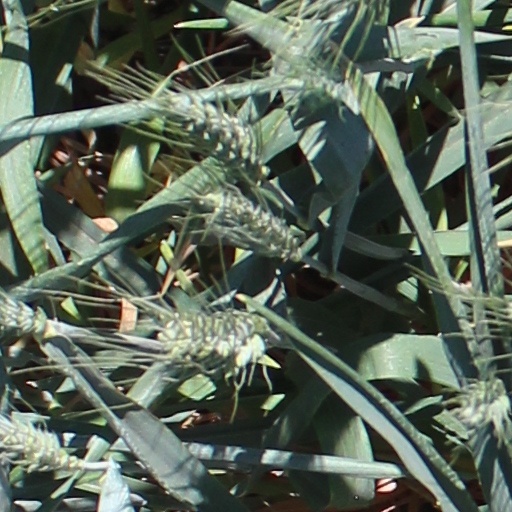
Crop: wheat